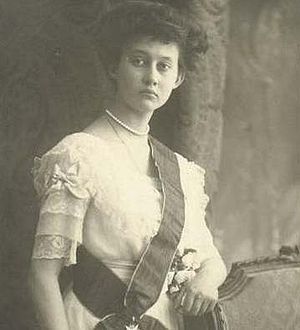
Marie-Adélaïde af Luxembourg
Storhertuginde Marie-Adélaïde af Luxembourg
Storhertuginde Marie-Adélaïde af Luxembourg var storhertuginde af Luxembourg fra 1912 til 1919.